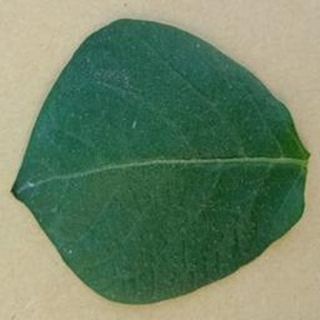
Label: healthy_potato